Avesta

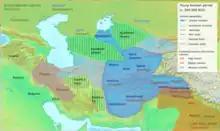
Geographical horizon of the toponyms found in the Young Avestan texts

The second phase comprises the creation of the Young Avestan texts. These texts, which form the majority of the extant Avesta, originated in a later stage of the Avestan period separated from the Old Avestan time by several centuries. Scholars nowadays assume that this phase corresponds to a time frame from ca. 900–400 BCE. Due to a number of geographical references, there is a wide consensus that they were composed in the eastern portion of Greater Iran. While the Old Avestan material was handed down as a fixed liturgical corpus, the Young Avestan texts appear to have been transmitted during this time in an oral tradition which was still fluid. This means they were composed partly afresh with each generation of poet-priests, sometimes with the addition of new material.